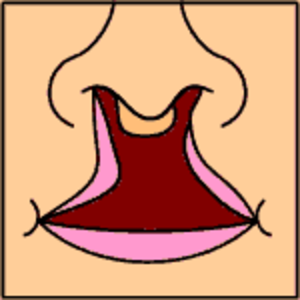
La fente labiale est une absence de fusion du tissu embryonnaire du visage aboutissant à une perte de substance de la lèvre supérieure.